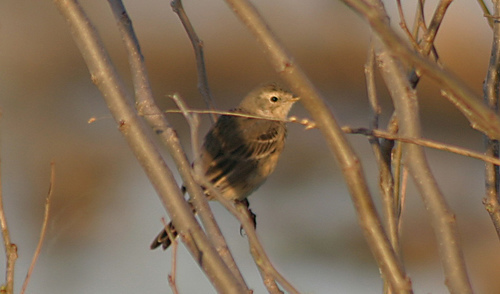
the bird has a small bill that is yellow and its eyering is black.
this bird is brown with white on its chest and has a very short beak.
this is a small grey bird with brown wings and a small beak.
a baby bird with a tiny beak awaits on a branch.
the small bird has a brown breast and belly, with a small head.
this small bird has a short beak and brown feathers.
the bird has a small black eyering, long outer rectrice and small bill.
a small bird with light brown body covering.
this particular bird has a belly that is tan and brown
this is a very small sandy colored bird
Species: American Pipit